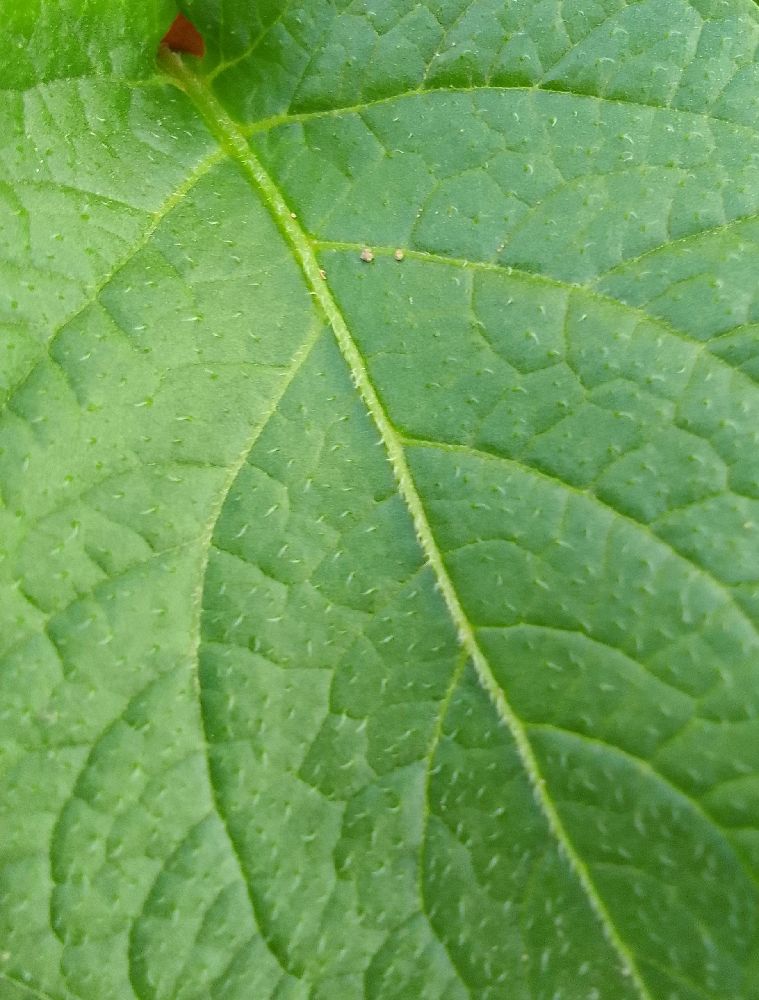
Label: Healthy